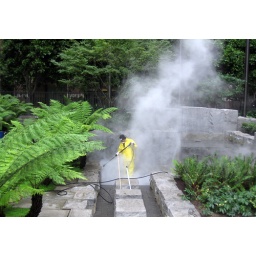
The cleaning of the office water features. The ferns, mist and man in yellow suit gives a cool otherworldly feel.